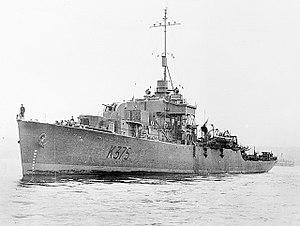
Le HMAS Barcoo (K375) est une frégate de classe River de la Royal Australian Navy lancée en 1943.